University of Stirling

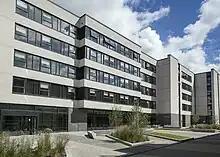
Willow Court, Halls of Residence

The University of Stirling student accommodation can cater for almost 3,000 students in over 20 properties located on and off campus. Most accommodation is in university halls and located on campus. There are town houses at Alexander Court for families and groups of students. Of the 2,000 rooms located on-campus, 800 were built since 2013 as part of a £40m investment programme in student accommodation which was completed in September 2015.